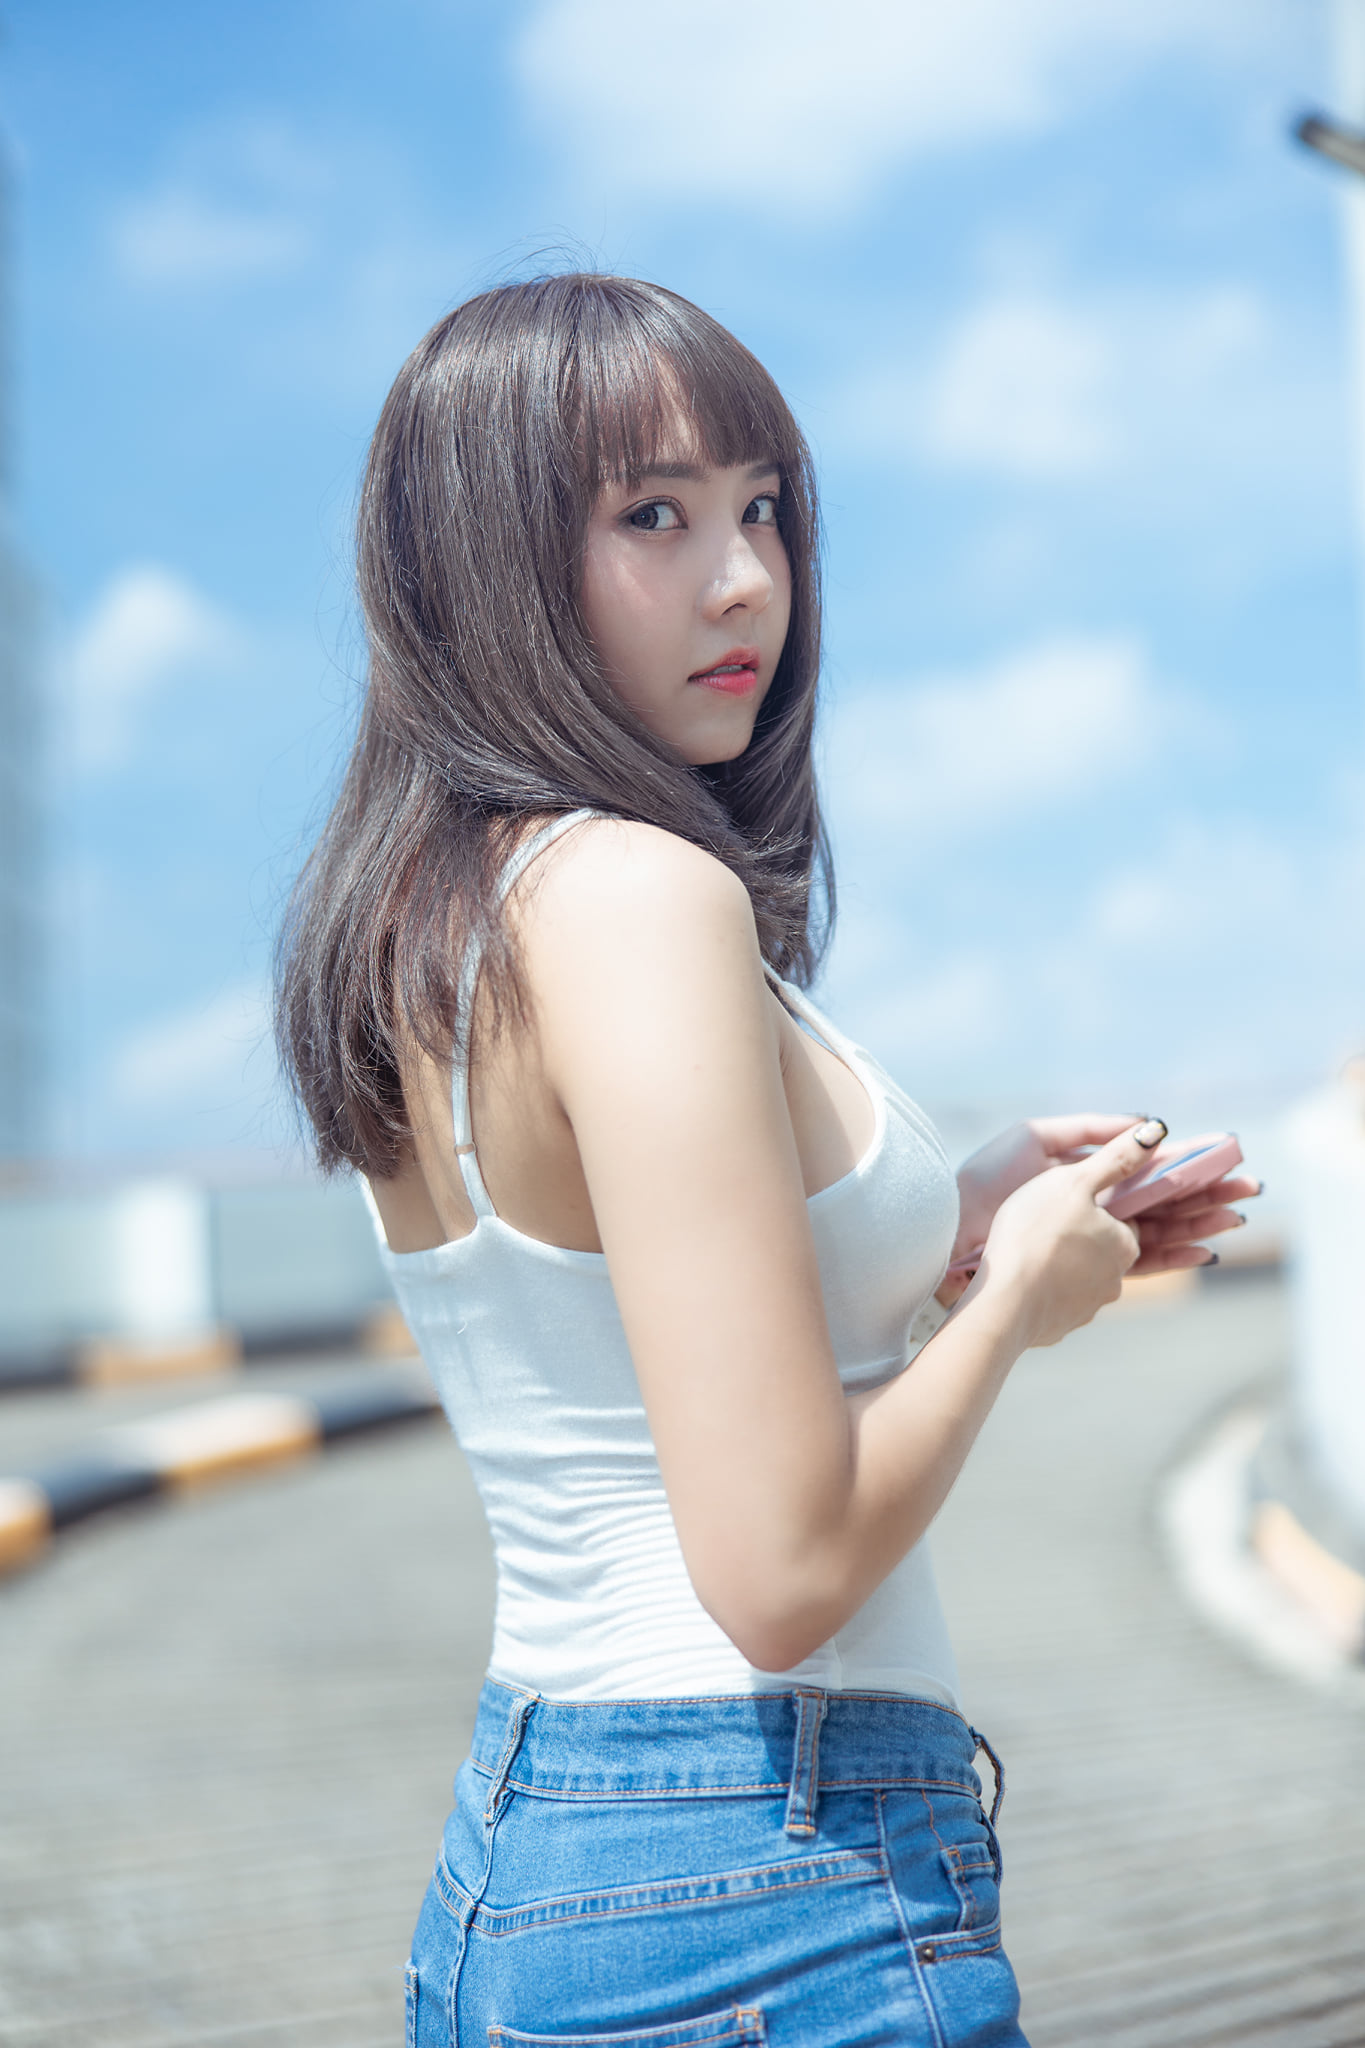
girl, girls, woman, model, person, photo, wallpaper, joint, skin, lip, shoulder, hairstyle, arm, eye, facial expression, muscle, human, flash photography, street fashion, waist, thigh, gesture, sky, cloud, happy, black hair, trunk, long hair, youth, human leg, electric blue, elbow, abdomen, brown hair, layered hair, automotive design, fashion model, sitting, fashion design, japanese idol, denim, portrait photography, photo shoot, belt